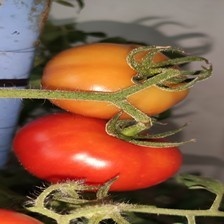
Label: tomato